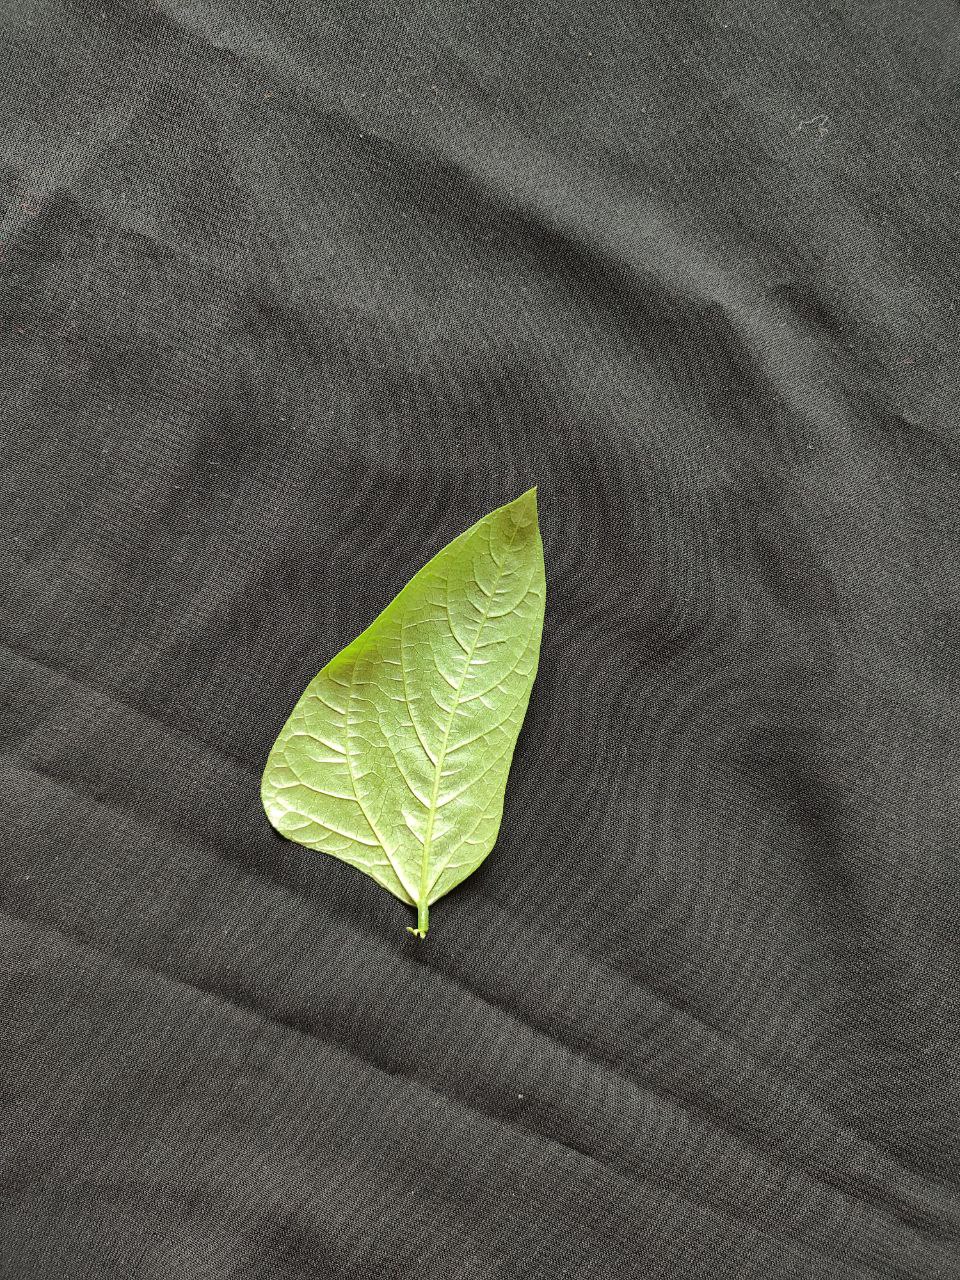
Crop: cowpea
Leaf condition: Fresh Leaf